Ground Master 200

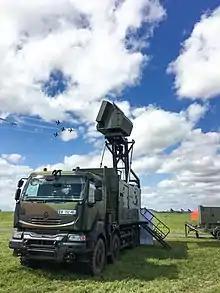
Ground Master 200 in Évreux (France)

The Ground Master 200 (GM200) is a medium range AESA 3D radar manufactured by Thales Group.